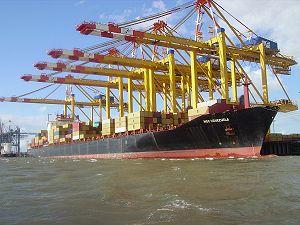
Le porte-conteneurs «MSC Venezuela» la compagnie maritime genevoise Mediterranean Shipping Company (MSC) à Bremerhaven, Allemagne Español: El buque portacontenedores MSC Venezuela en Bremerhaven, Alemania"